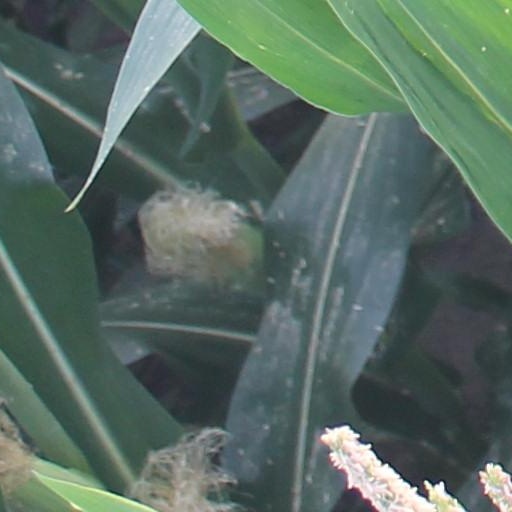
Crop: maize; corn